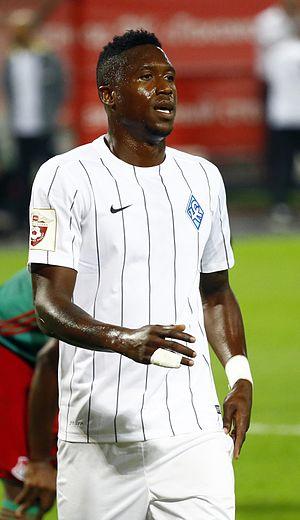
Sheldon Bateau, né le 29 janvier 1991 à Port-d'Espagne, est un footballeur international trinidadien. Il joue actuellement au KV Malines comme défenseur central.